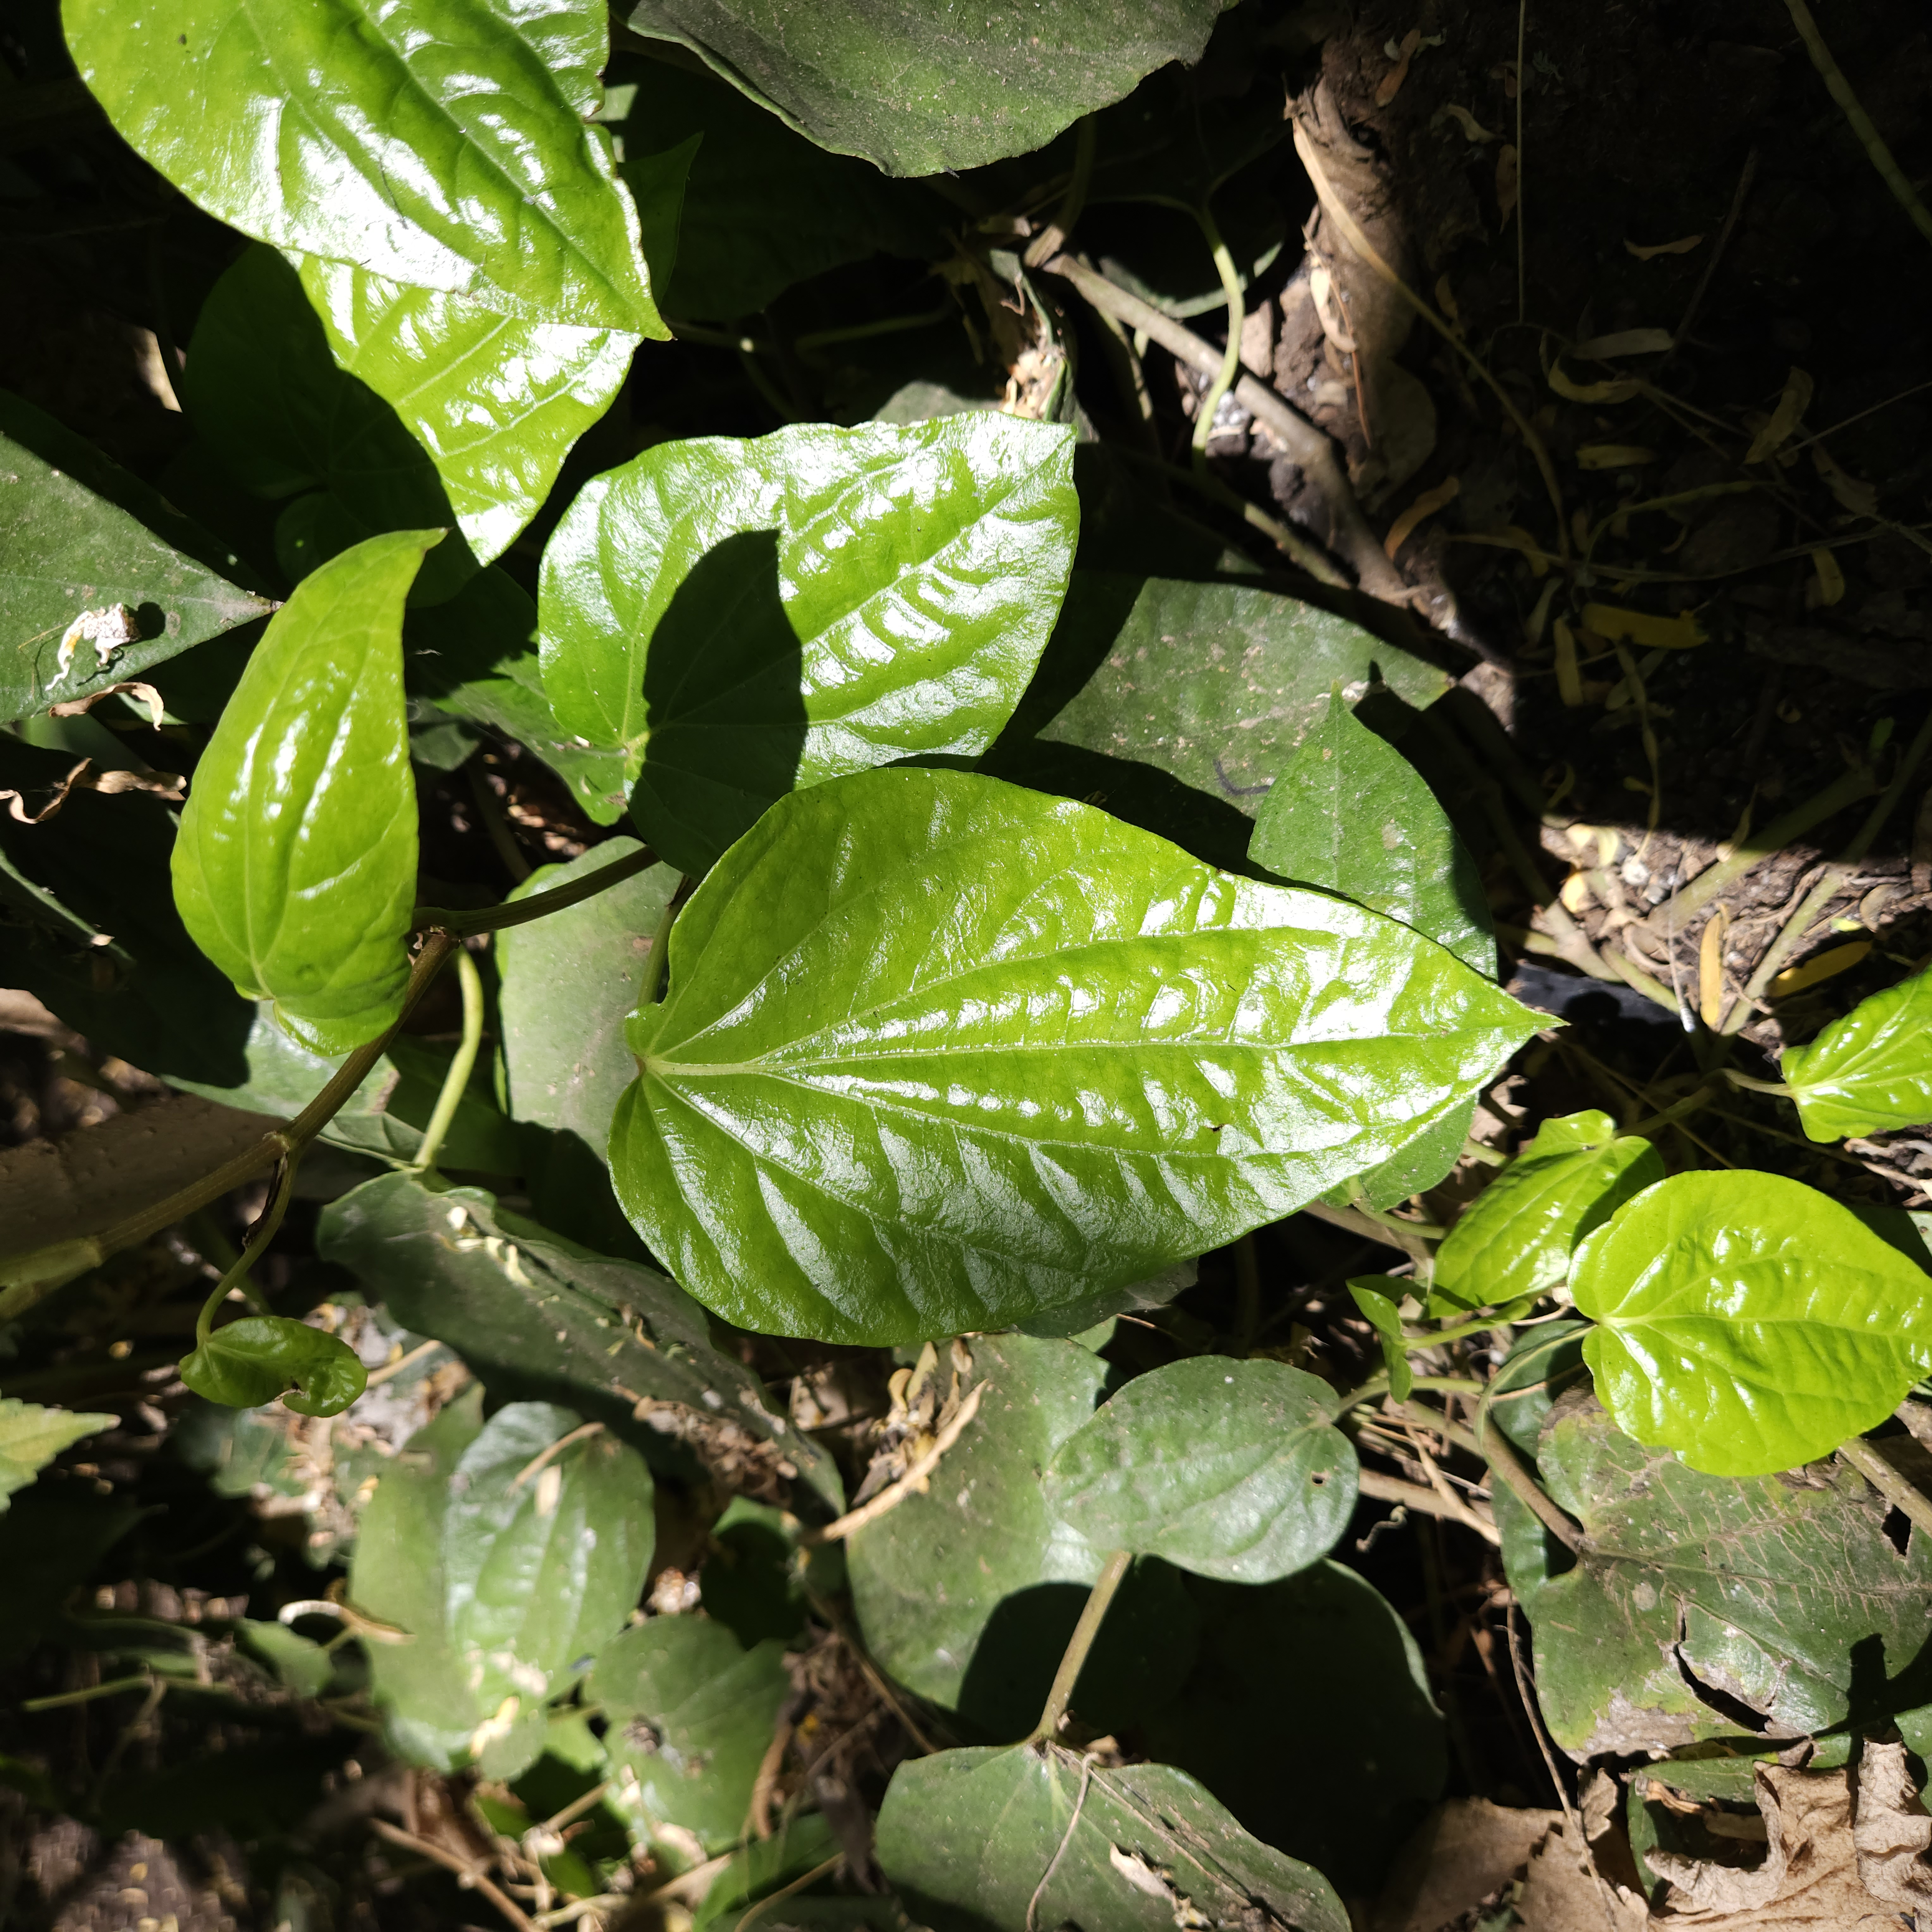
Label: Healthy